Tyson Ross

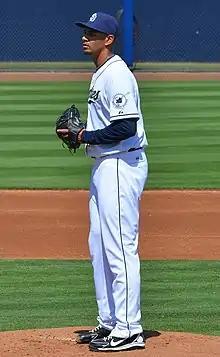
Ross with San Diego

On November 16, 2012, Ross was traded to the San Diego Padres with minor league infielder A. J. Kirby-Jones for Andy Parrino and Andrew Werner.